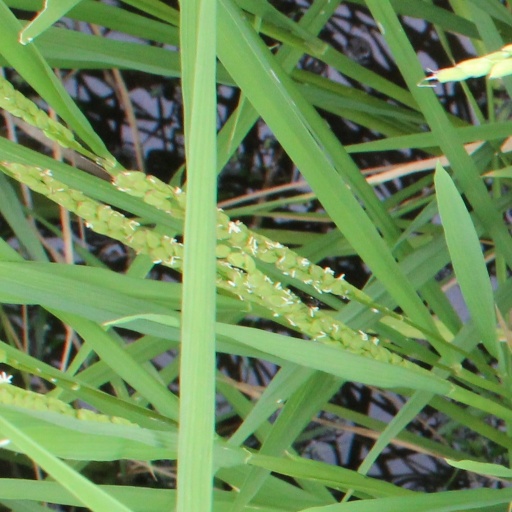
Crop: rice